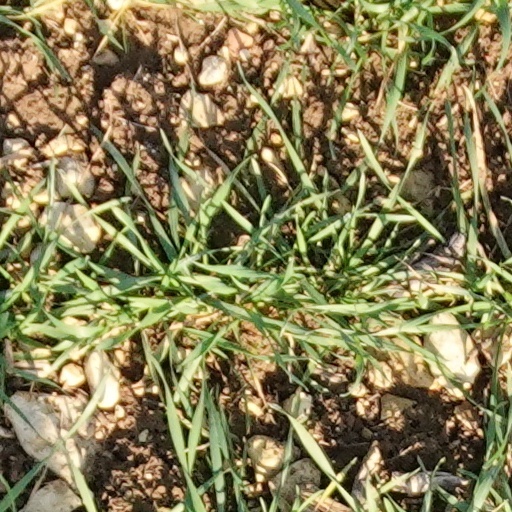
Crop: wheat